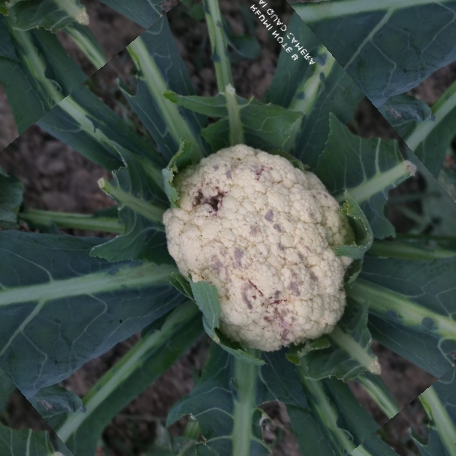
Label: Bacterial spot rot